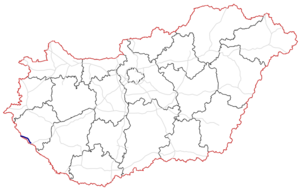
La liste des autoroutes de Hongrie présente les autoroutes mises en service et celles en cours de réalisation ou en projet.